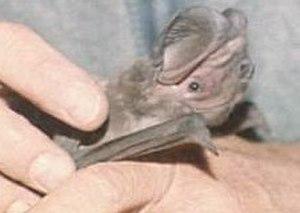
Eumops est un genre de chauve-souris appelées chauves-souris-dogues.
Eumops perotis est la plus grande chauve-souris d'Amérique du Nord.Elles vivent essentiellement dans les canyons rocheux typiques du Sud-Ouest aride. Elles créent des habitations dans les crevasses des falaises verticales.